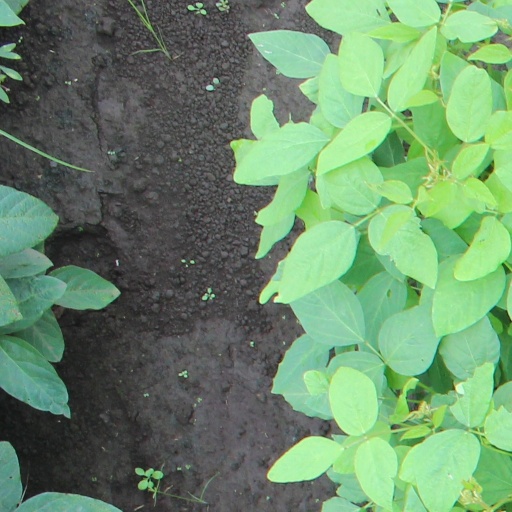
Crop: soybean